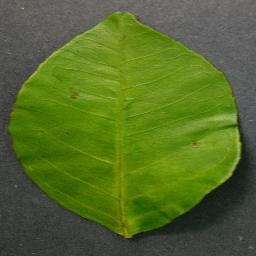
Label: Orange___Haunglongbing_(Citrus_greening)